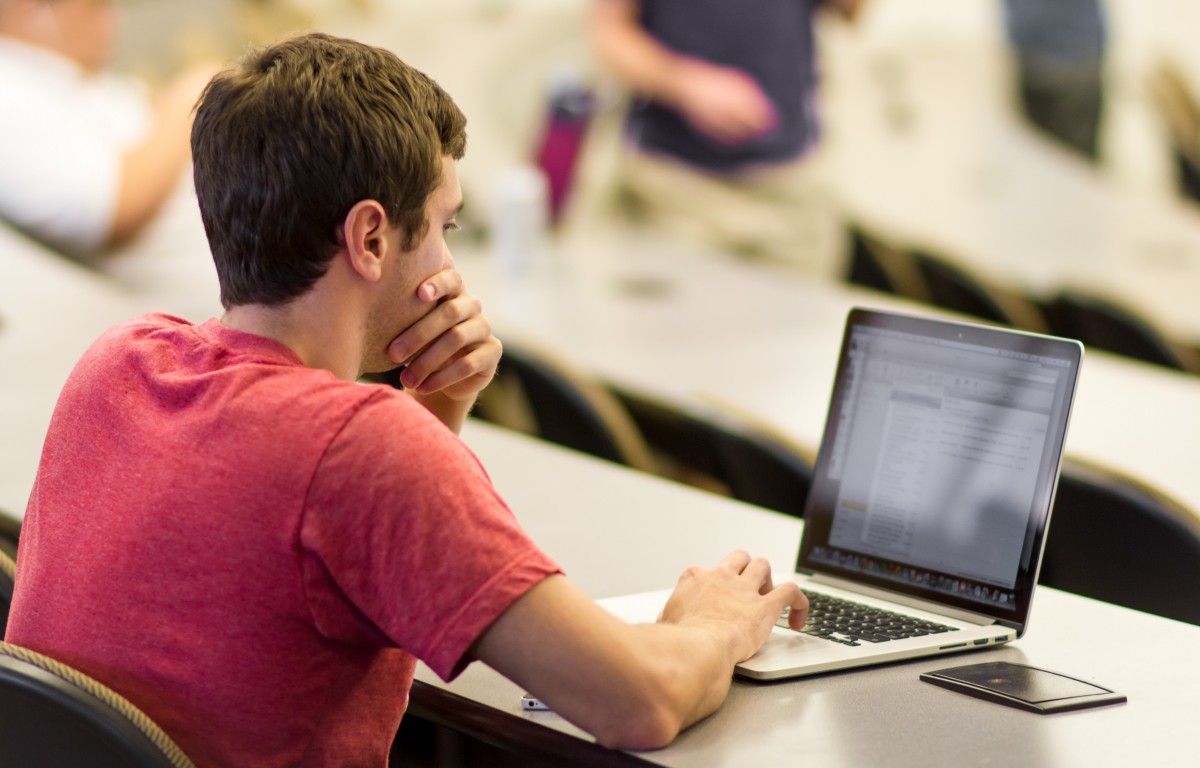
Tags: person, conversation, education